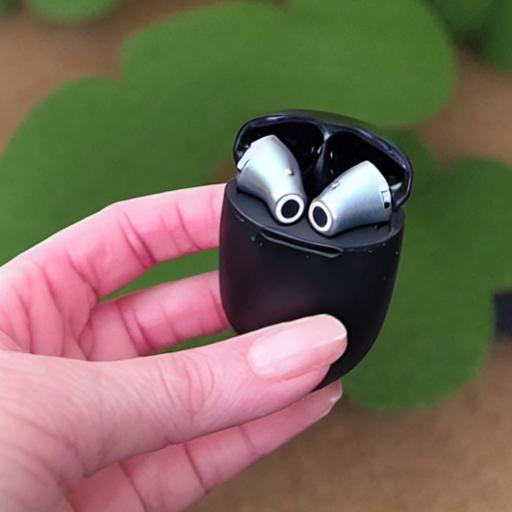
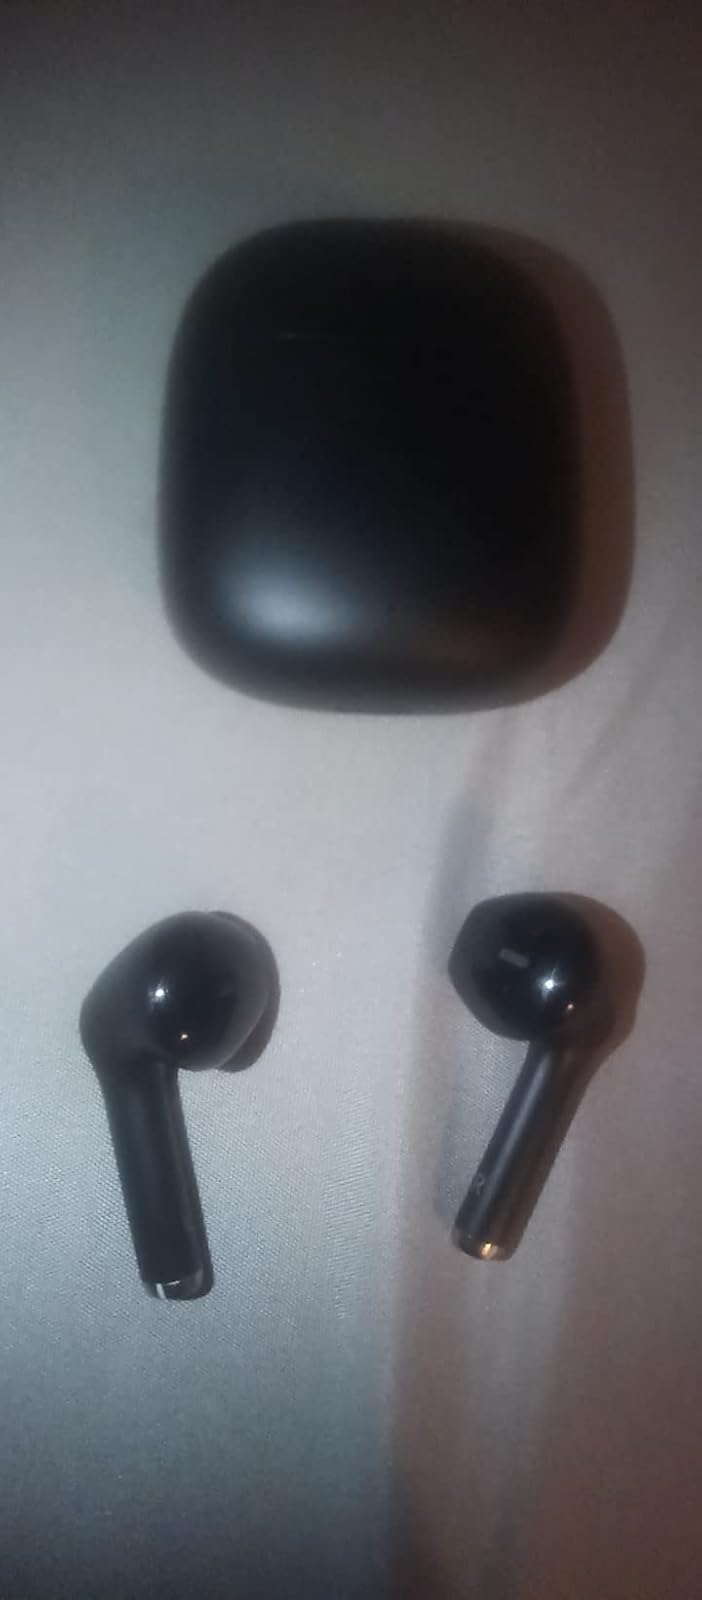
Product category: earbuds
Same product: no